VMF-111

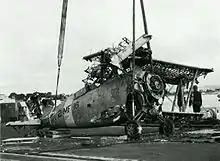
Grumman F3F-2 (BuNo 0976) after retrieval in 1990. It was lost at sea while attempting to land on on 29 August 1940 while with VMF-2. It has since been restored and is currently on display at the National Naval Aviation Museum in Pensacola, Fla.

Reactivated on June 1, 1948 as part of the Marine Air Reserve, VMF-111 was stationed at Naval Air Station Dallas. The squadron was recalled to active duty on July 23, 1950 due to the Korean War but did not participate in any combat operations. The squadron assumed its World War II role of training pilots. The squadron was released from active duty in July 1953 and remained at NAS Dallas until its deactivation on October 22, 1965. Upon deactivation, their personnel and aircraft were turned over to VMF-112.